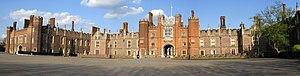
Le château de Hampton Court est un château situé dans le district de Richmond upon Thames, sur la rive gauche de la Tamise, au sud-ouest du Grand Londres et proche de la frontière avec le comté de Surrey en Angleterre, qui fut la résidence favorite du roi Henri VIII.